Flat wagon

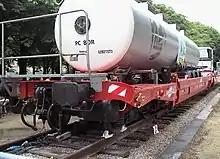
Four axle Modalohr wagon

Flat wagons for road vehicles (Class "S…d…") are less common, because this typ of combined transport is only efficient on certain routes.